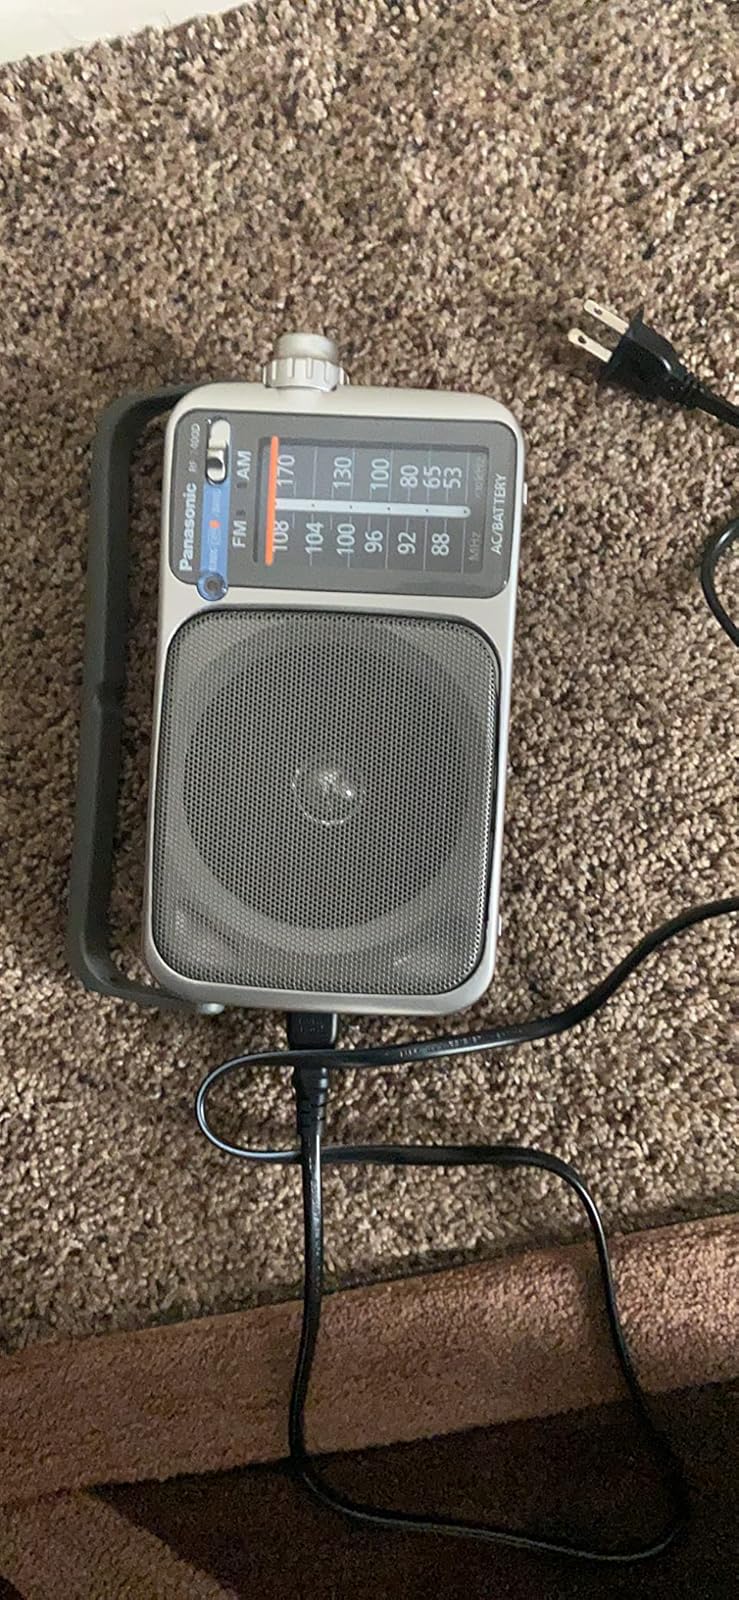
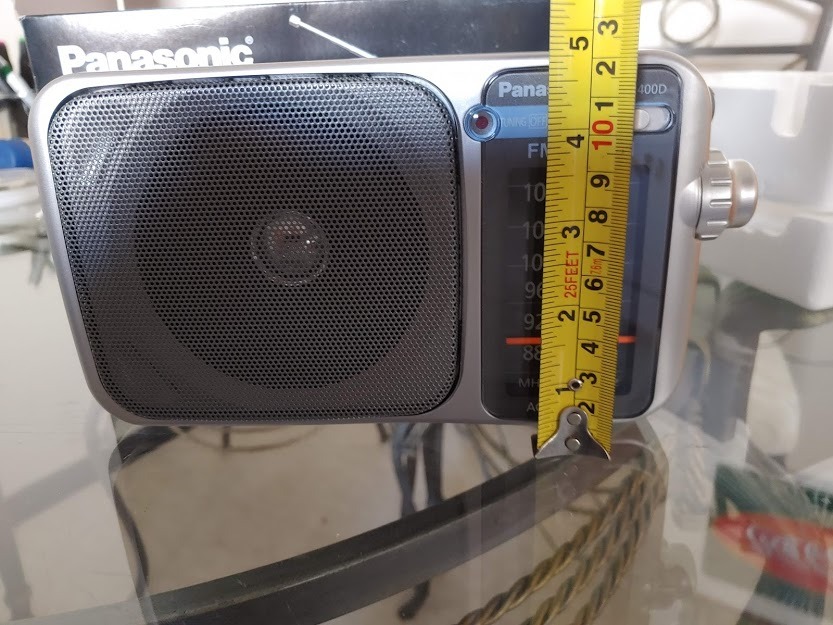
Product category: radio
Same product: yes